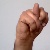
The image shows a hand gesture representing the letter 'N' in Indian Sign Language.